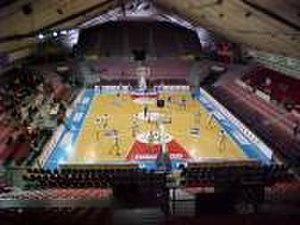
Salle de la Coupole à Charleroi
Le Spirou Charleroi Basket Club est un club de basket-ball belge basé à Charleroi et appartenant à la première division belge depuis 1989.
Le Dôme, anciennement RTL Spiroudome, officiellement Palais des sports du Pays de Charleroi, est une salle polyvalente, essentiellement utilisée en tant que complexe sportif, située à Charleroi en Belgique. C'est la salle du Spirou basket.